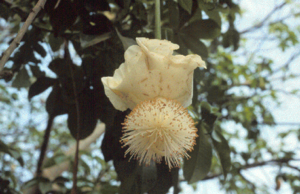
Le syndrome de pollinisation, appelé aussi syndrome floral, est la convergence d'un ensemble de traits floraux sélectionnés au cours de l'évolution chez des espèces végétales phylogénétiquement éloignées, résultant d'adaptations aux divers vecteurs de pollinisation qui peuvent être abiotiques ou biotiques.